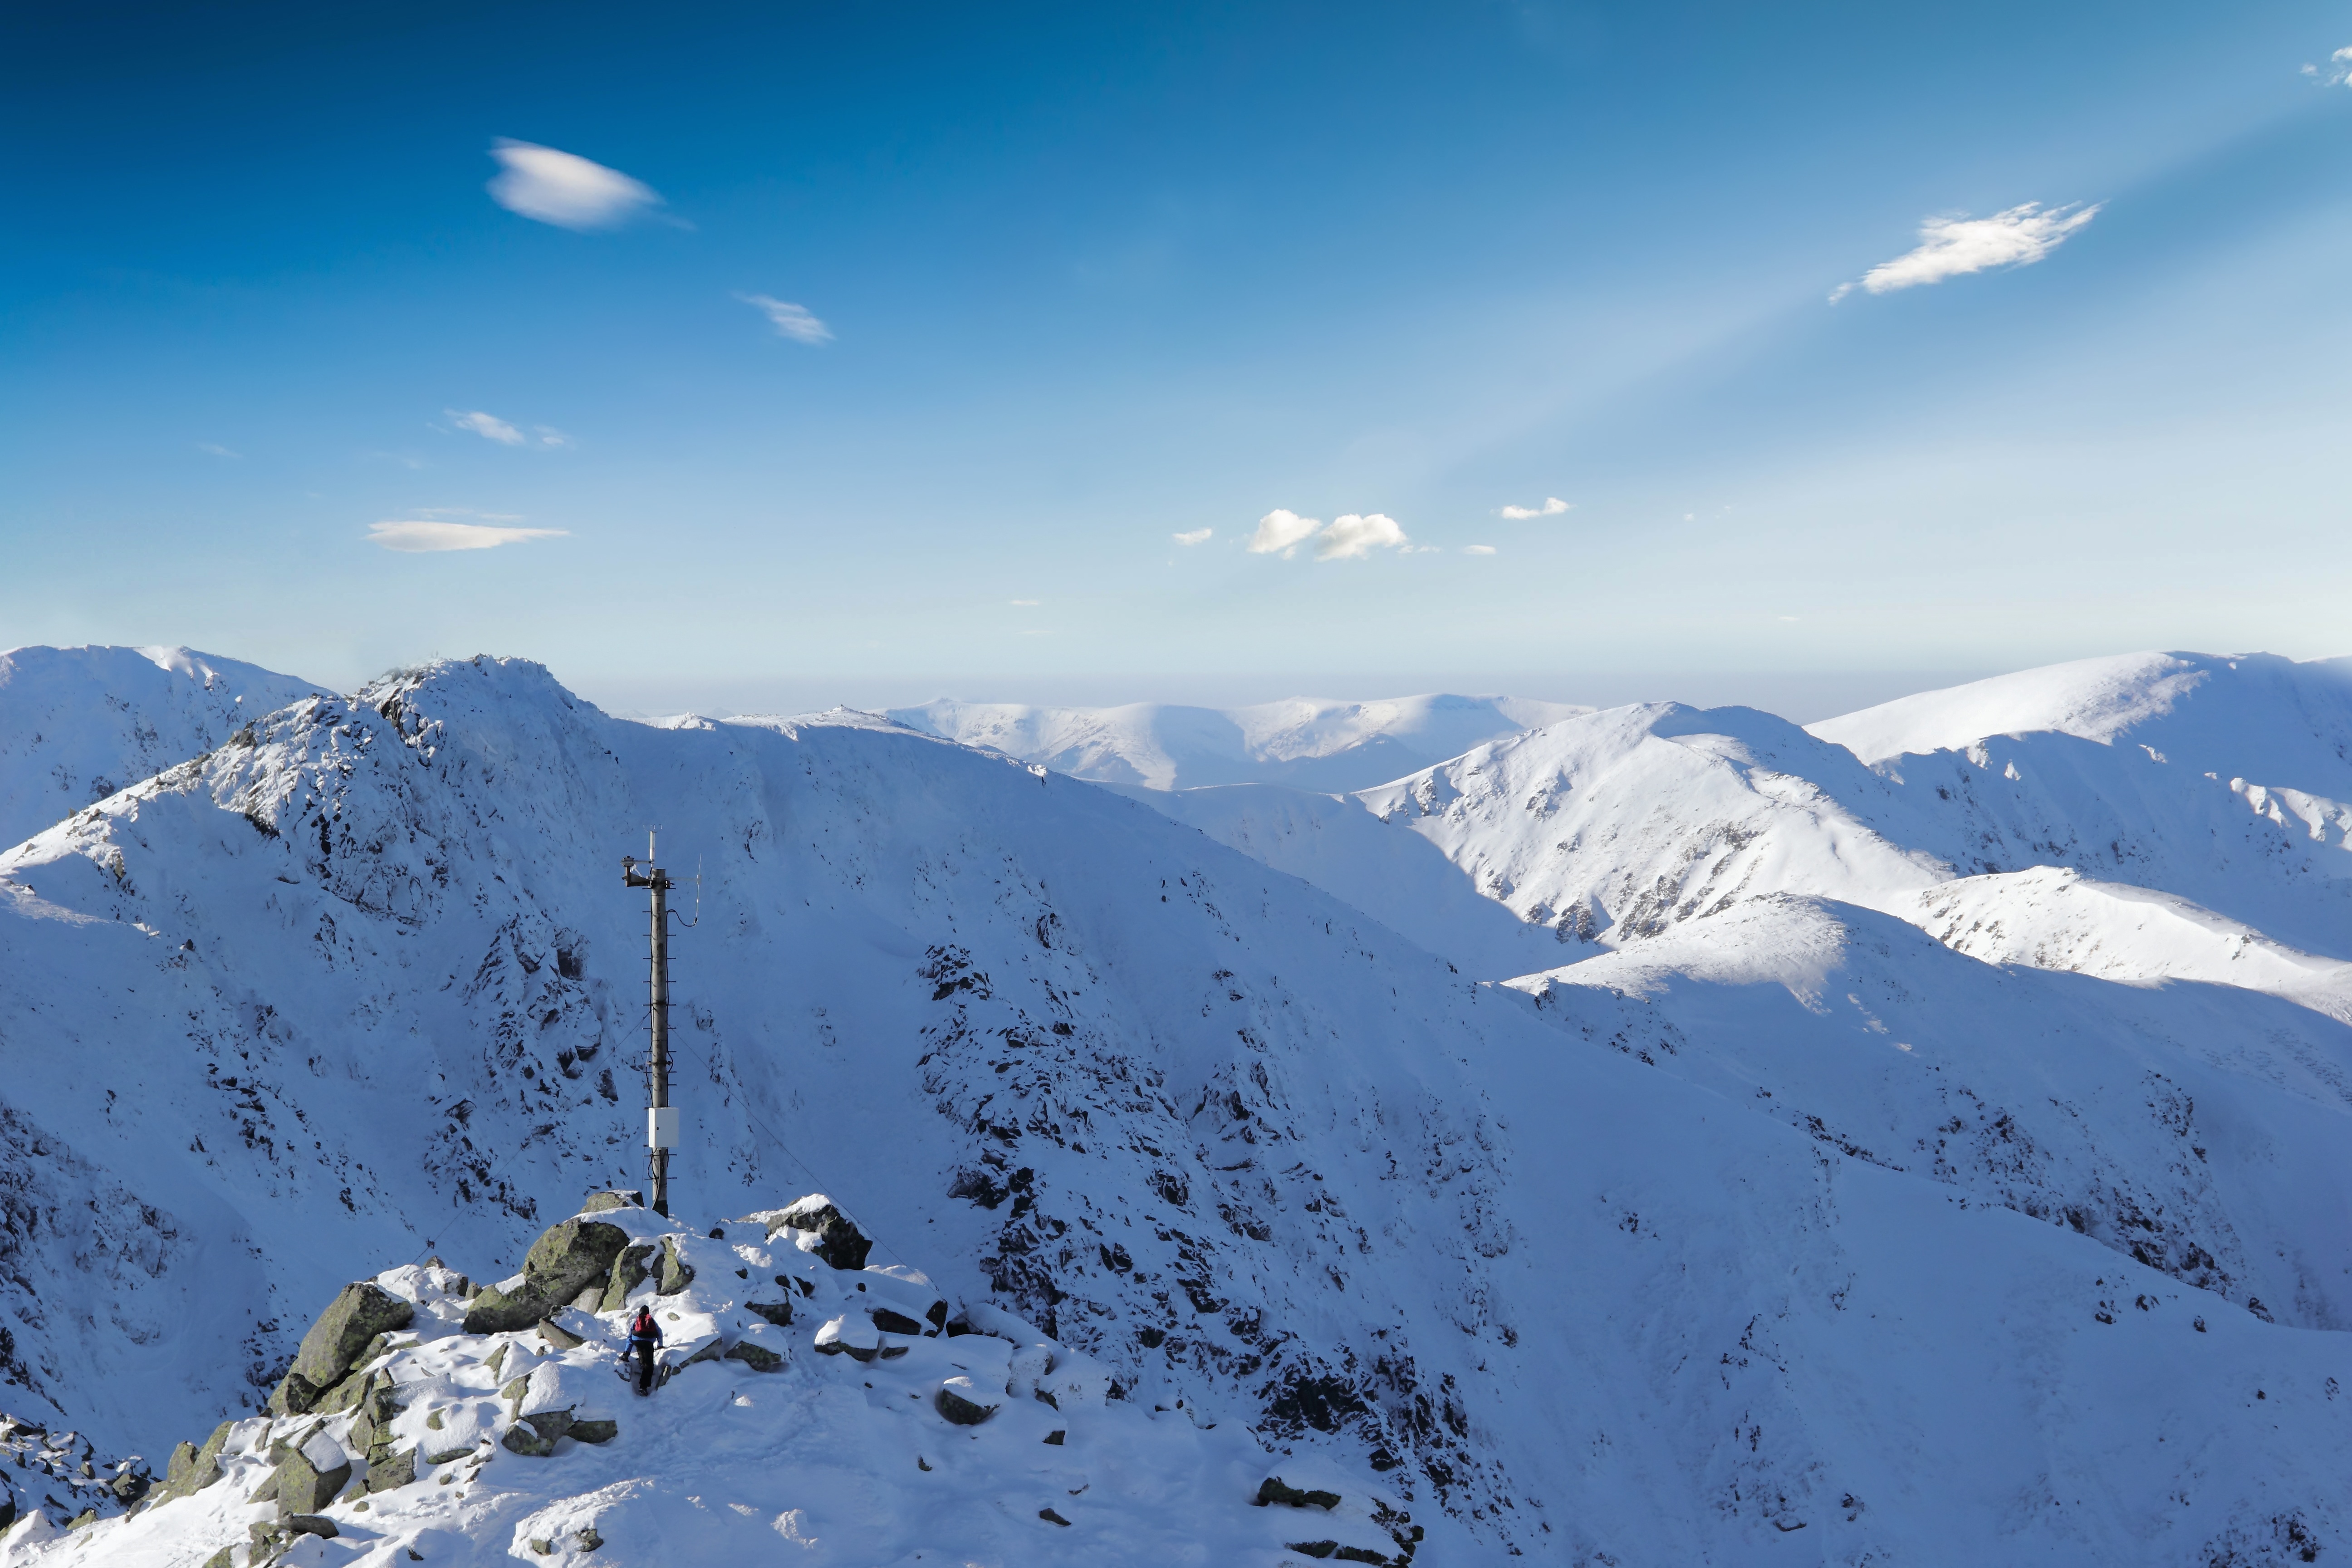
mountain, snow, winter, mountain range, weather, skiing, season, ridge, summit, winter sport, sports, alps, plateau, piste, landform, ski touring, ski mountaineering, ski equipment, mountainous landforms, geological phenomenon